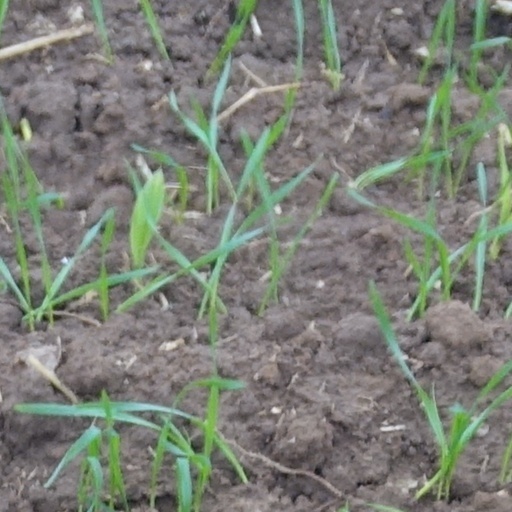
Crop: wheat